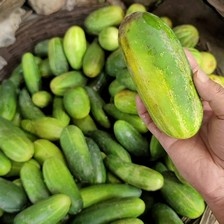
Label: cucumber